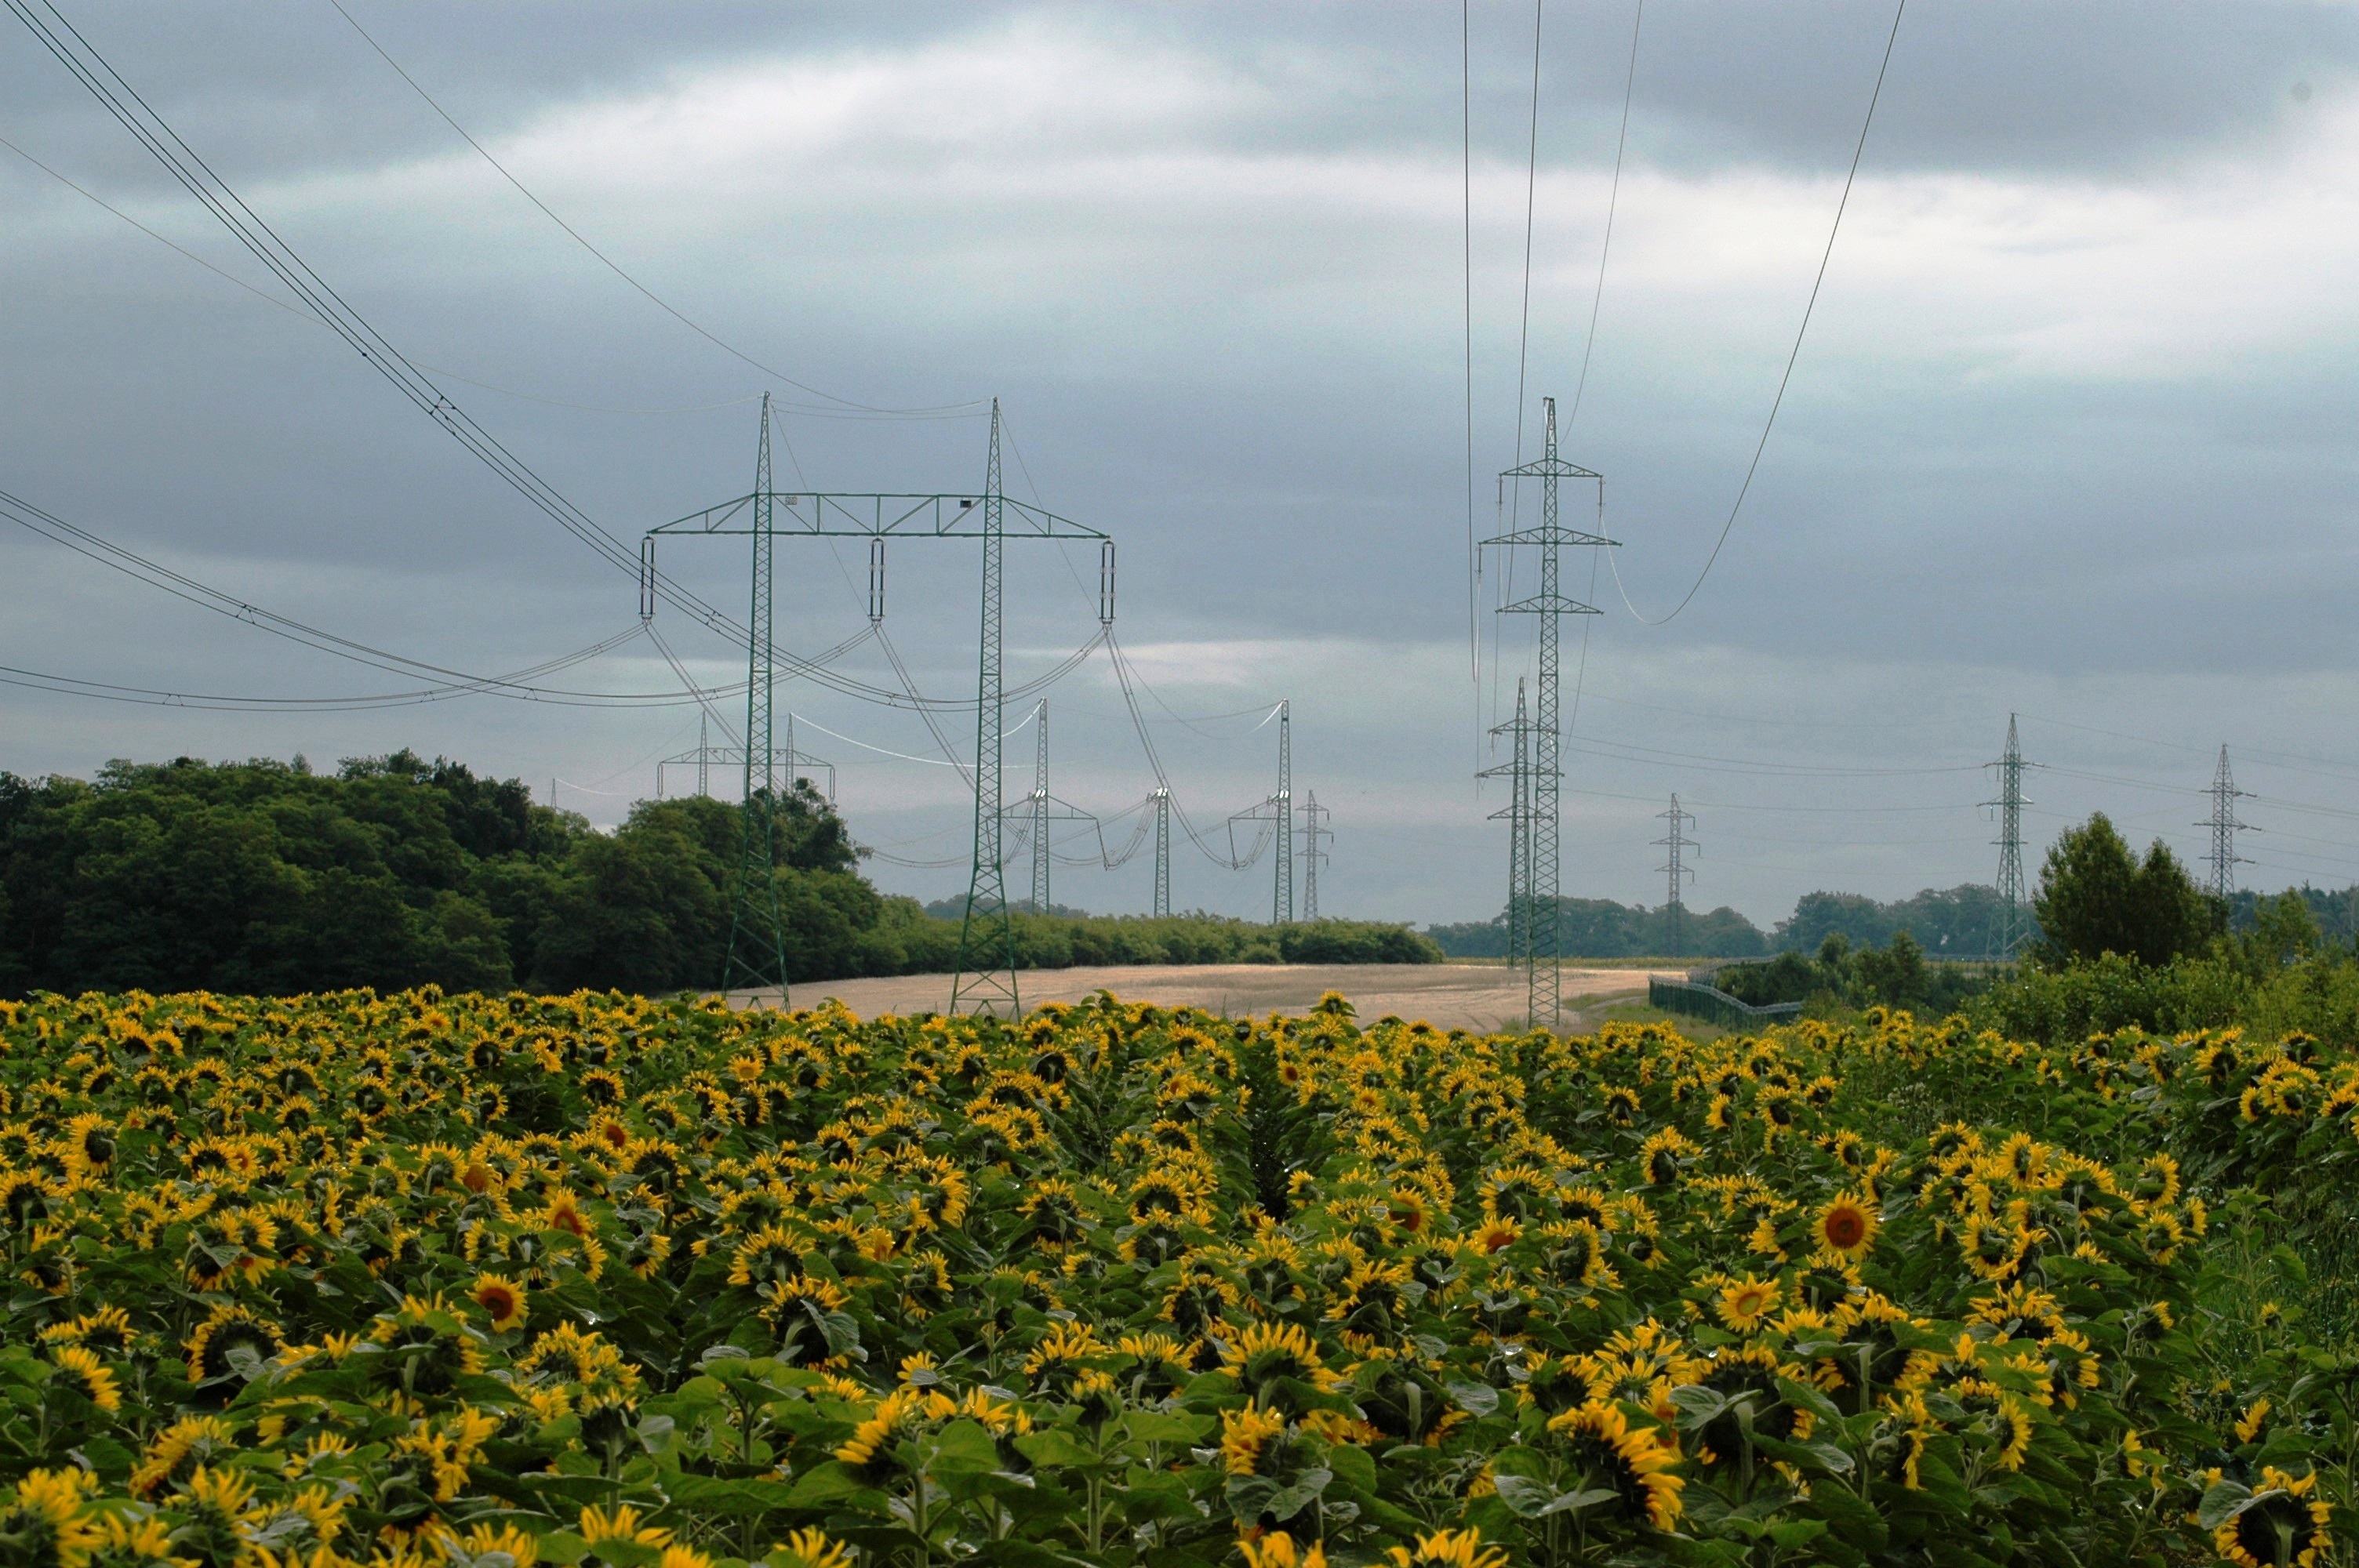
sky, field, flower, agriculture, plant, land plant, rural area, overhead power line, outdoor structure, flowering plant